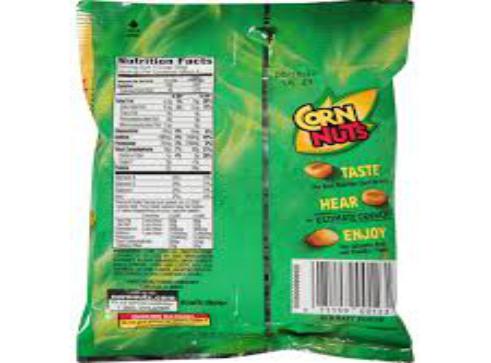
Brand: cornnuts
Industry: Food